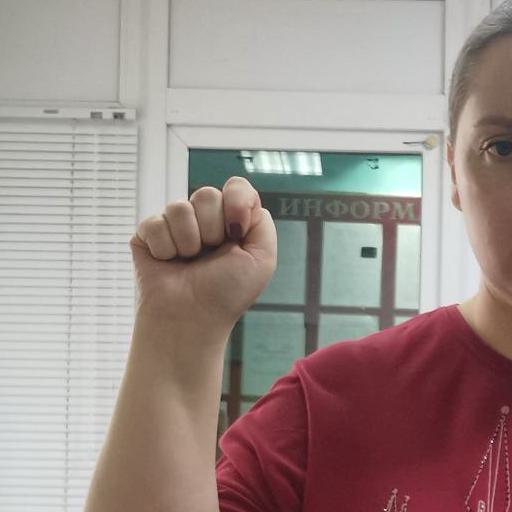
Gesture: fist